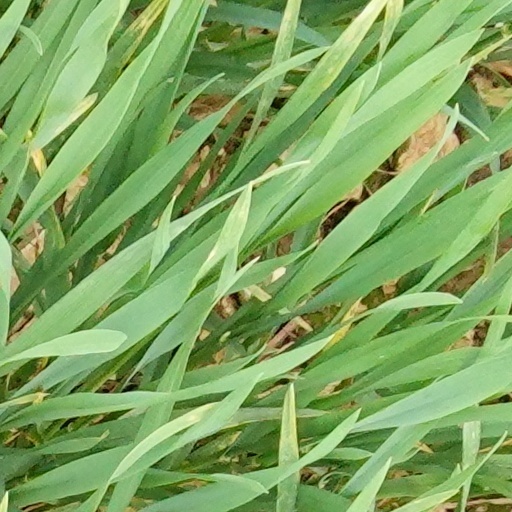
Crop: wheat